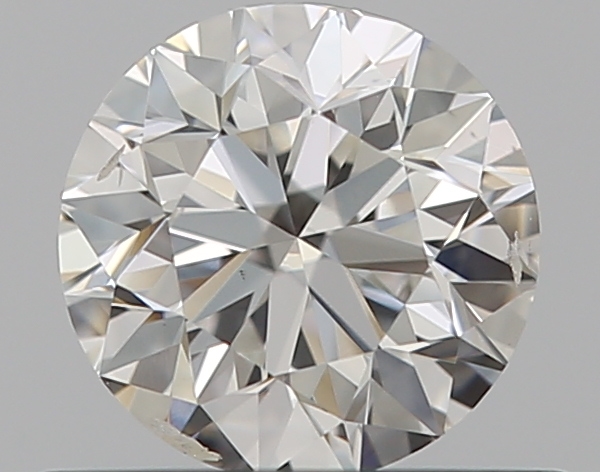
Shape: round
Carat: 0.5
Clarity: SI2
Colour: G
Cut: GD
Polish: VG
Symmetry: VG
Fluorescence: N
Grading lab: GIA
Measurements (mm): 4.88 x 4.93 x 3.22